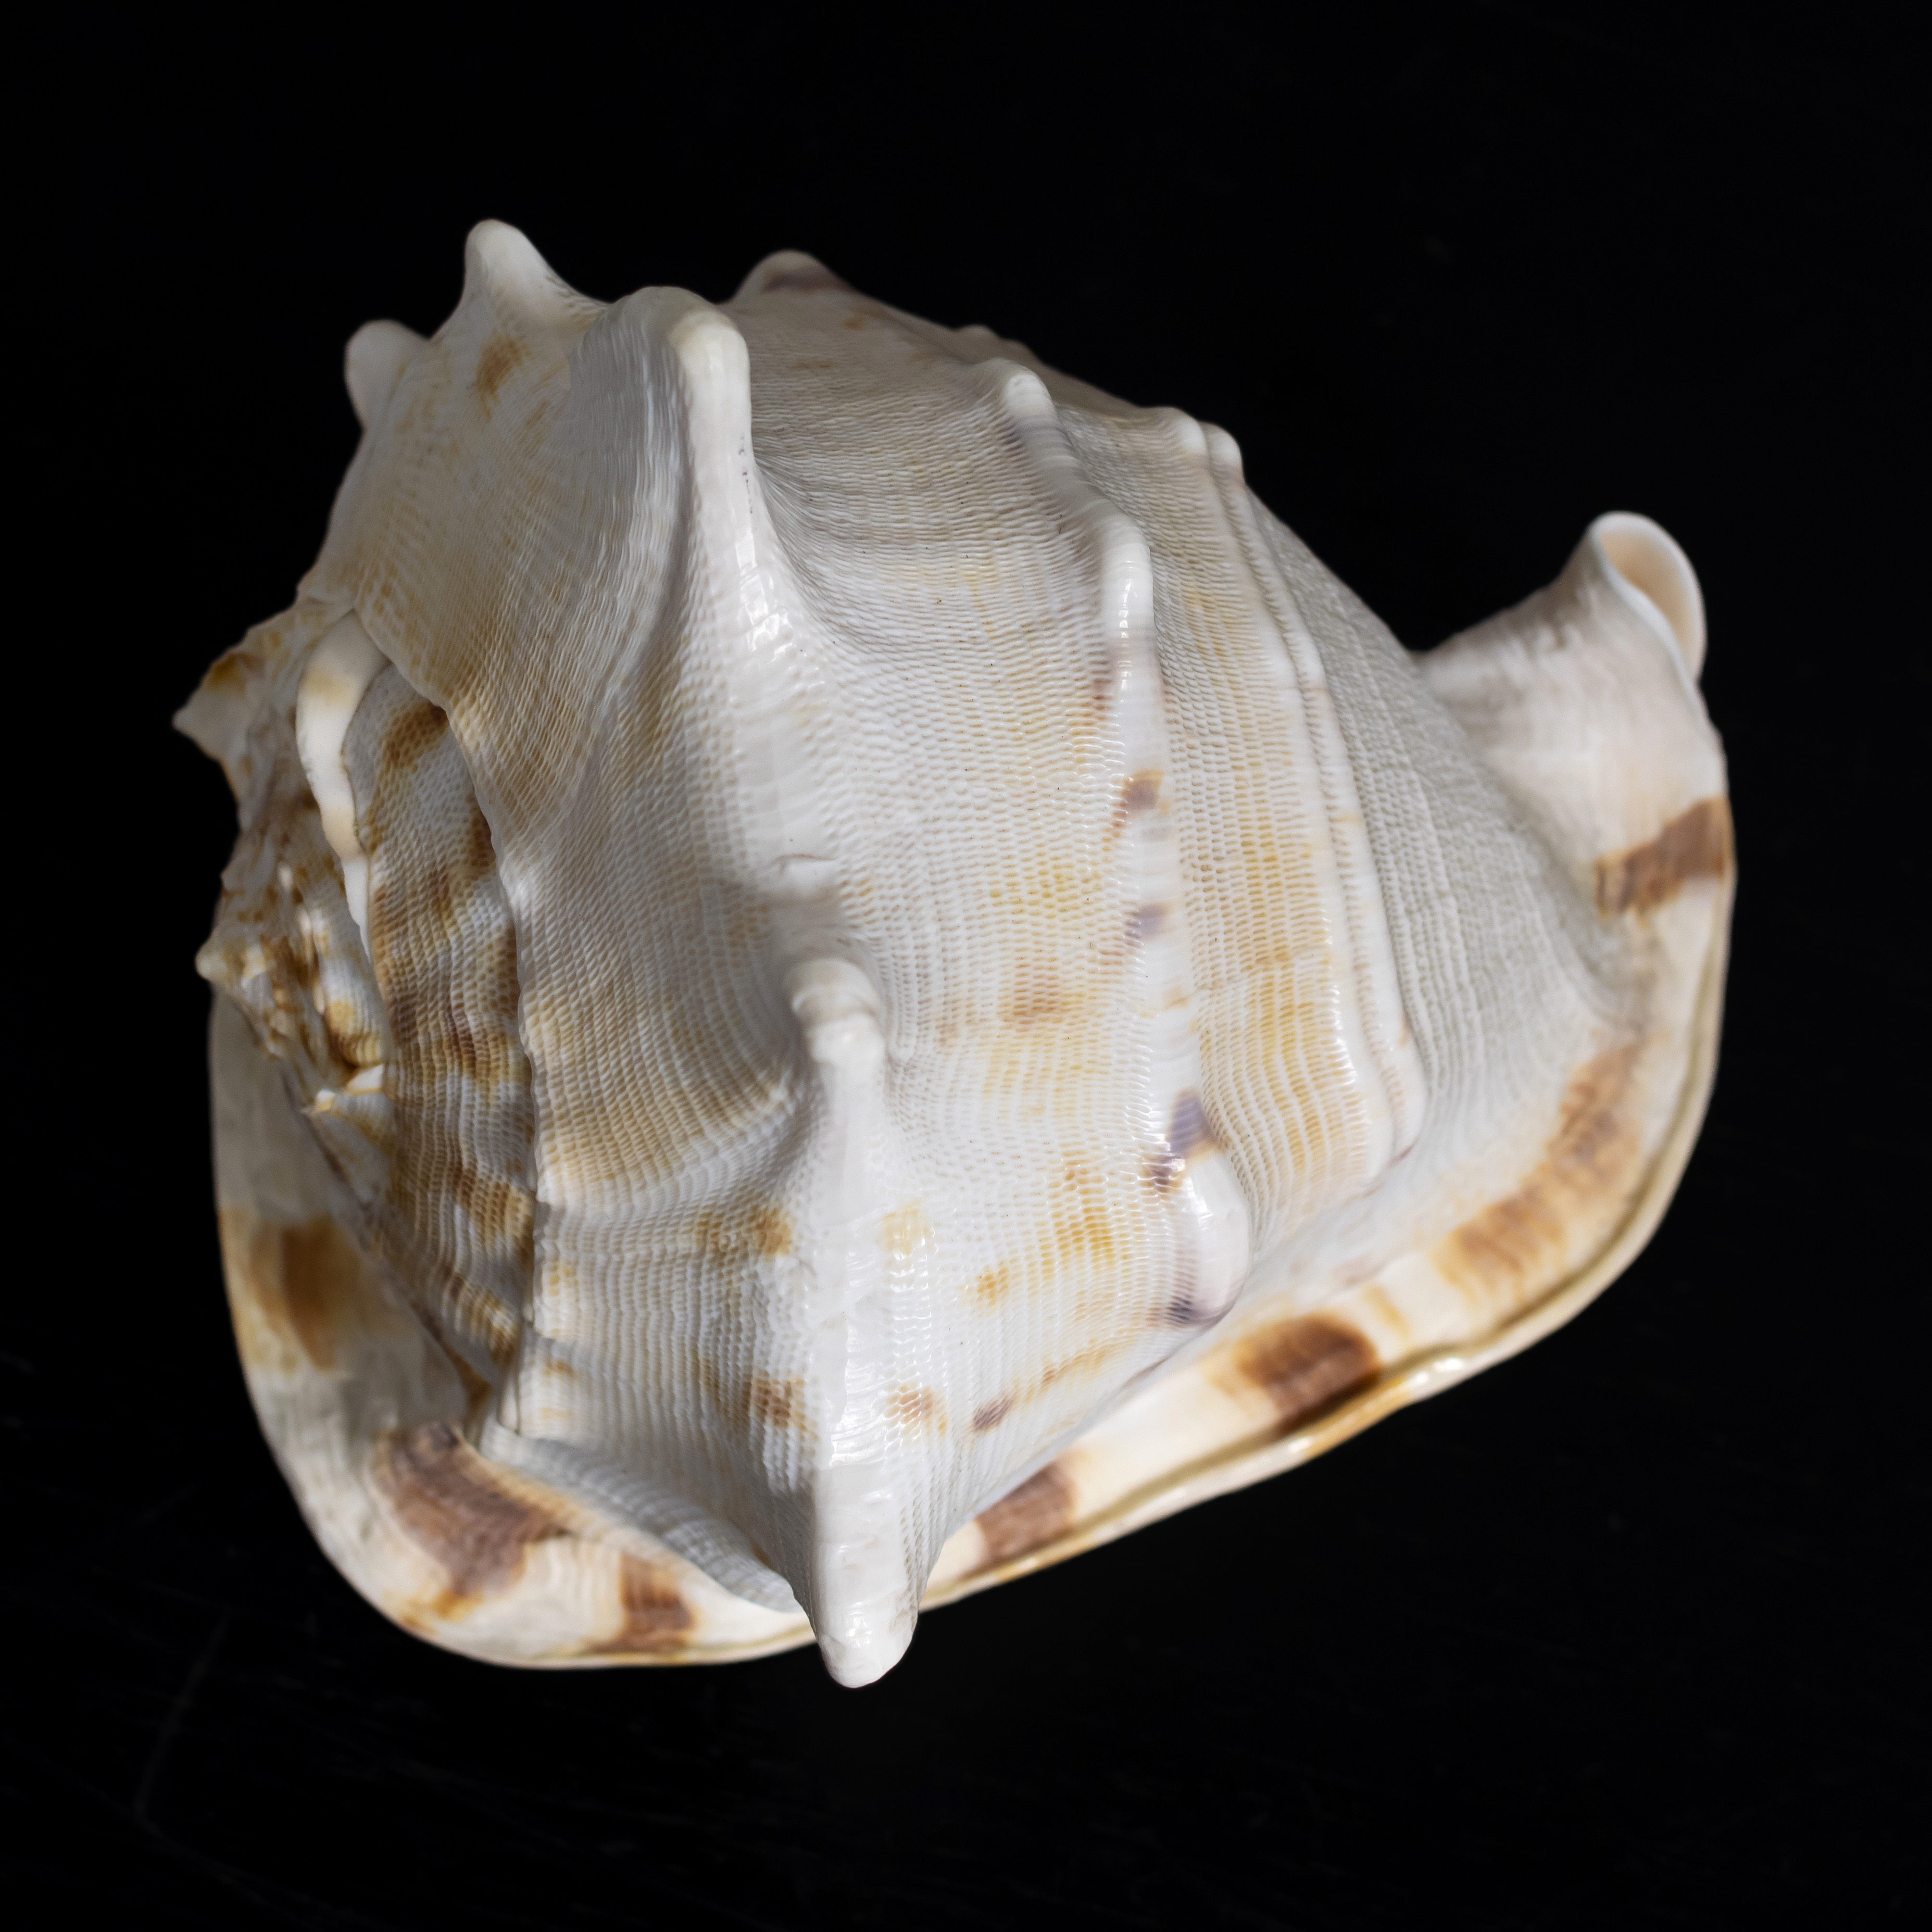
shell, exotic, sea, nature, tropical, marine, ocean, natural, mollusc, decoration, conch, collection, trunk, tradition, aquatic, rare, giant, detail, decor, souvenir, shankha, seashell, cockle, clams oysters mussels and scallops, clam, sea snail, organism, scallop